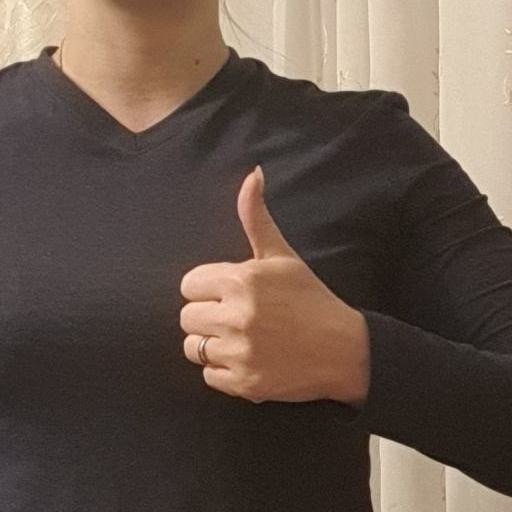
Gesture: like